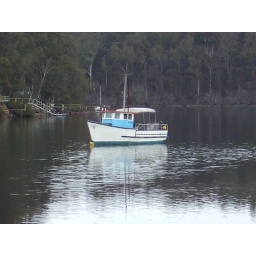
An old clinker boat on the beautifully tranquil Clyde river at Nelligen, near Batemans Bay on the South Coast of NSW.